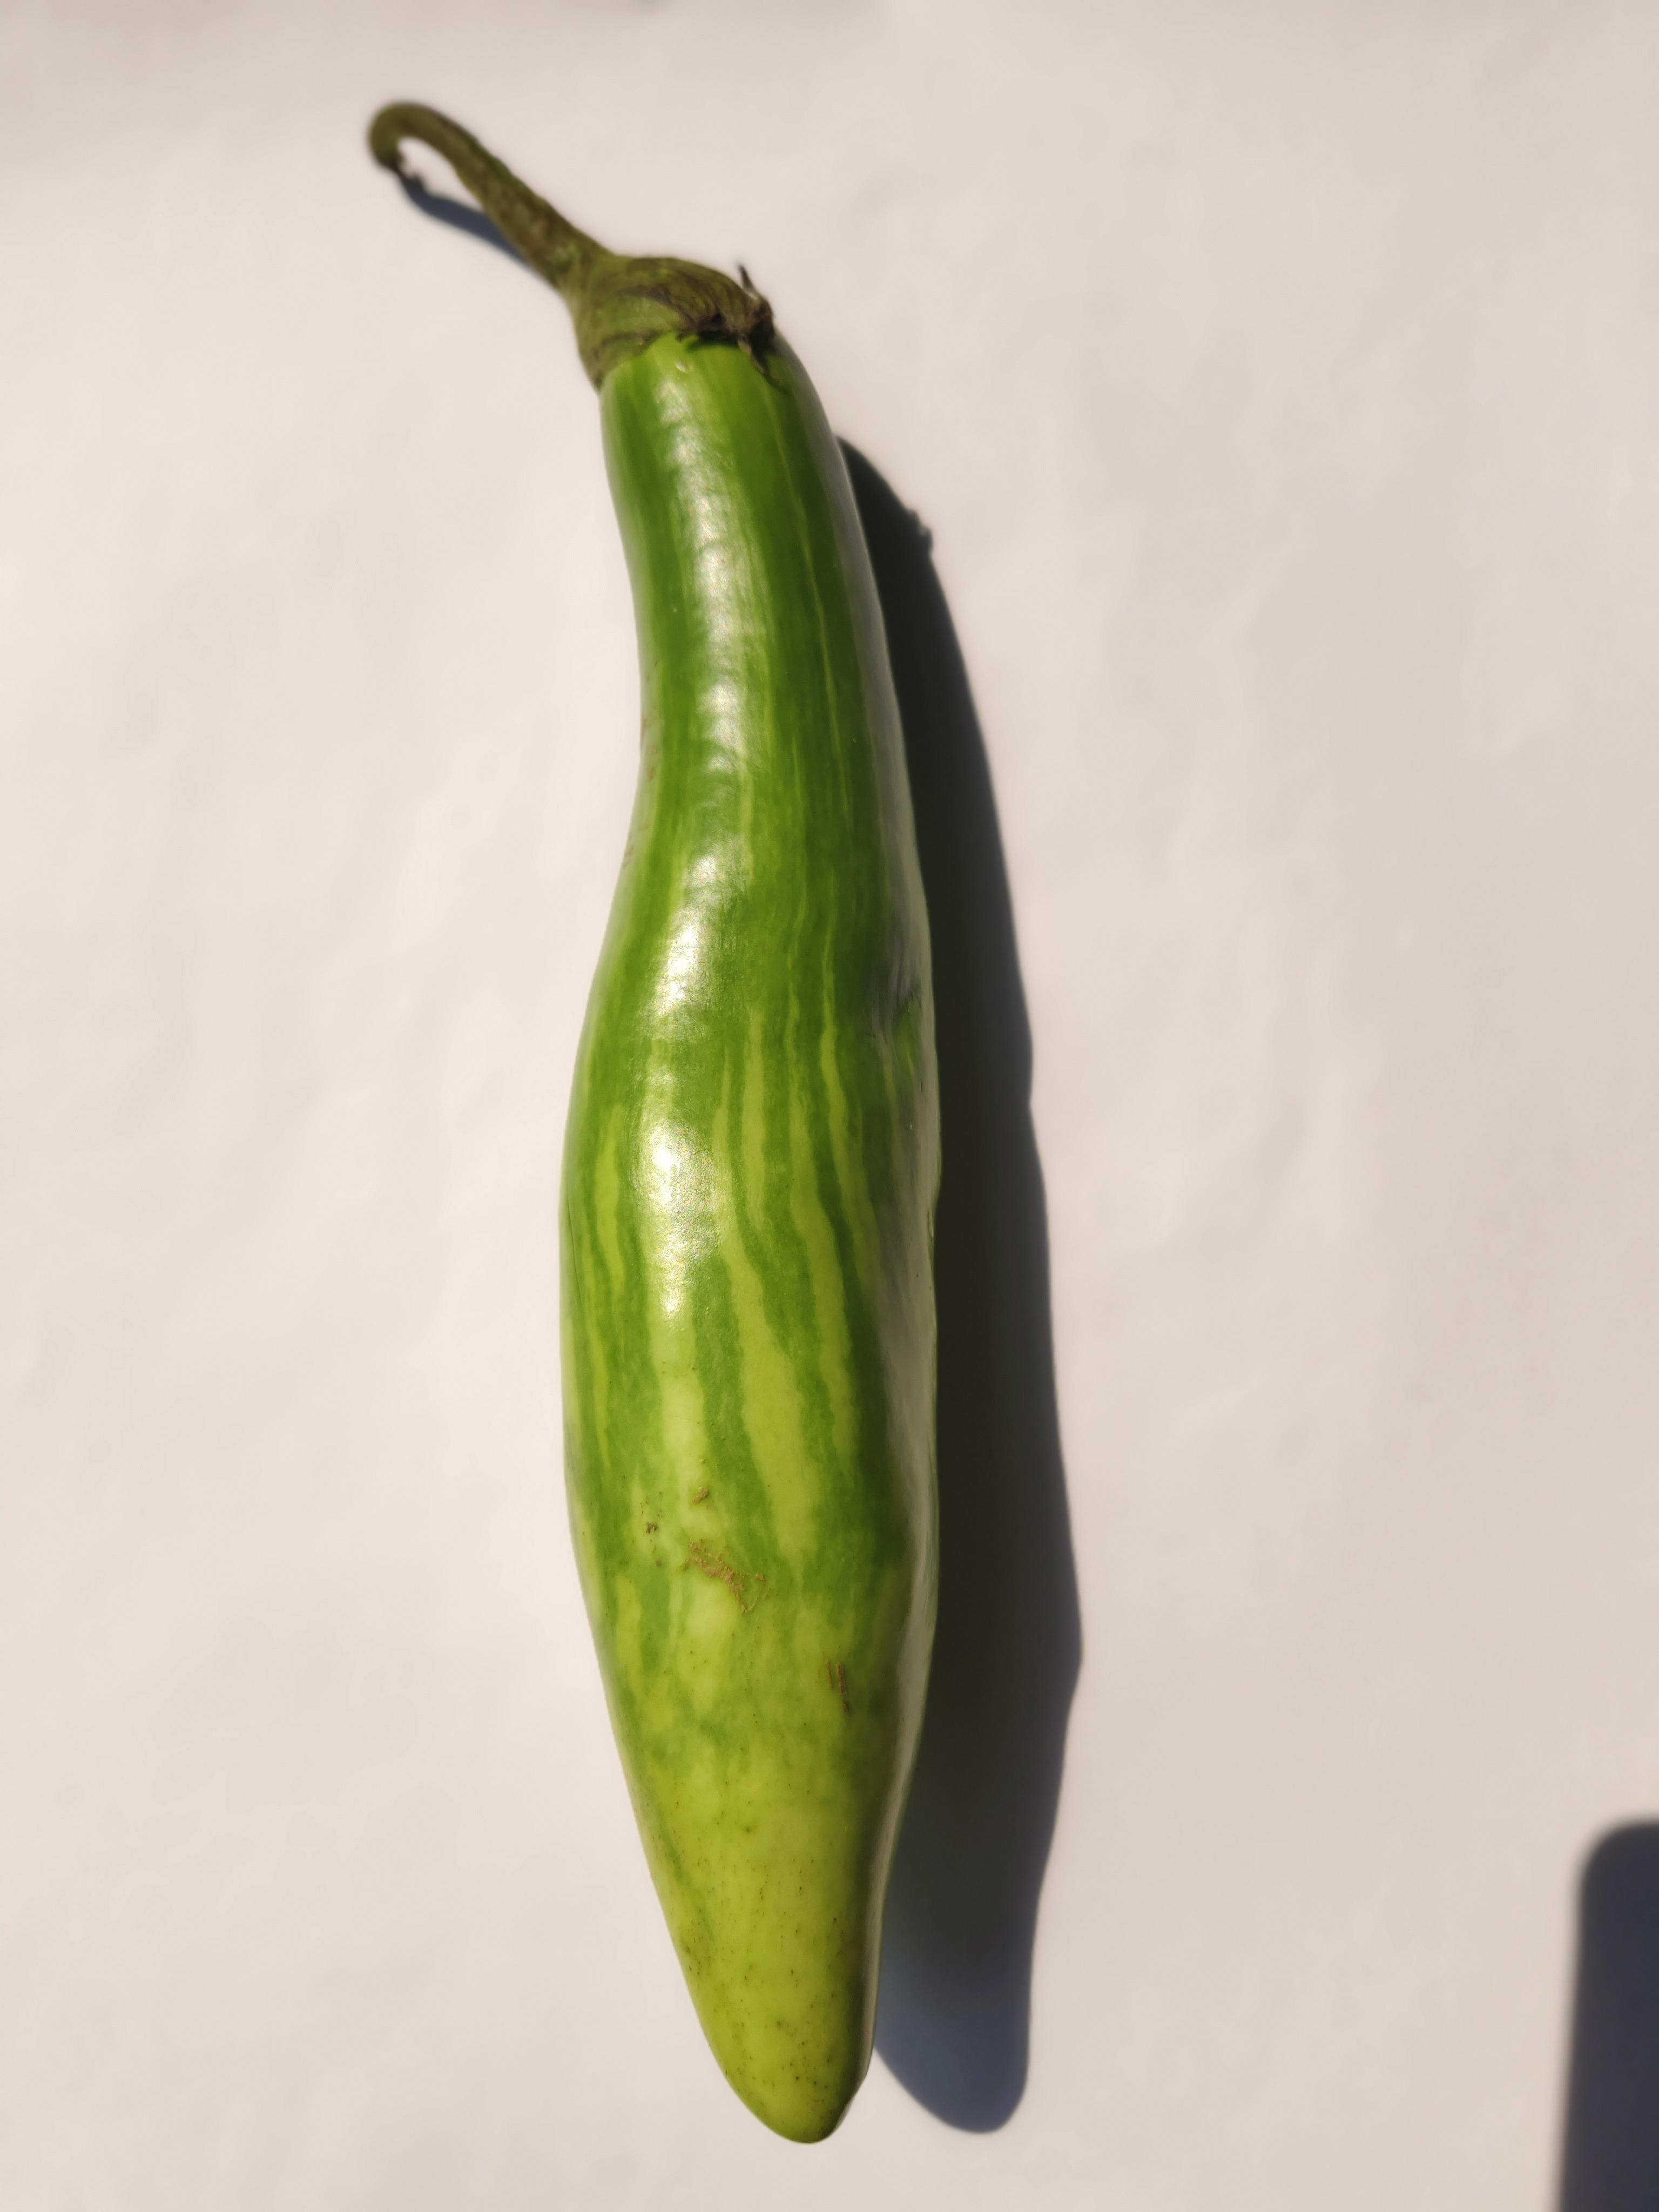
Label: Brinjal